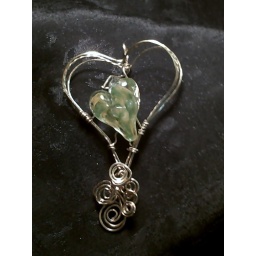
Hand blown glass heart framed in brass -- on black -- what a difference a background color makes